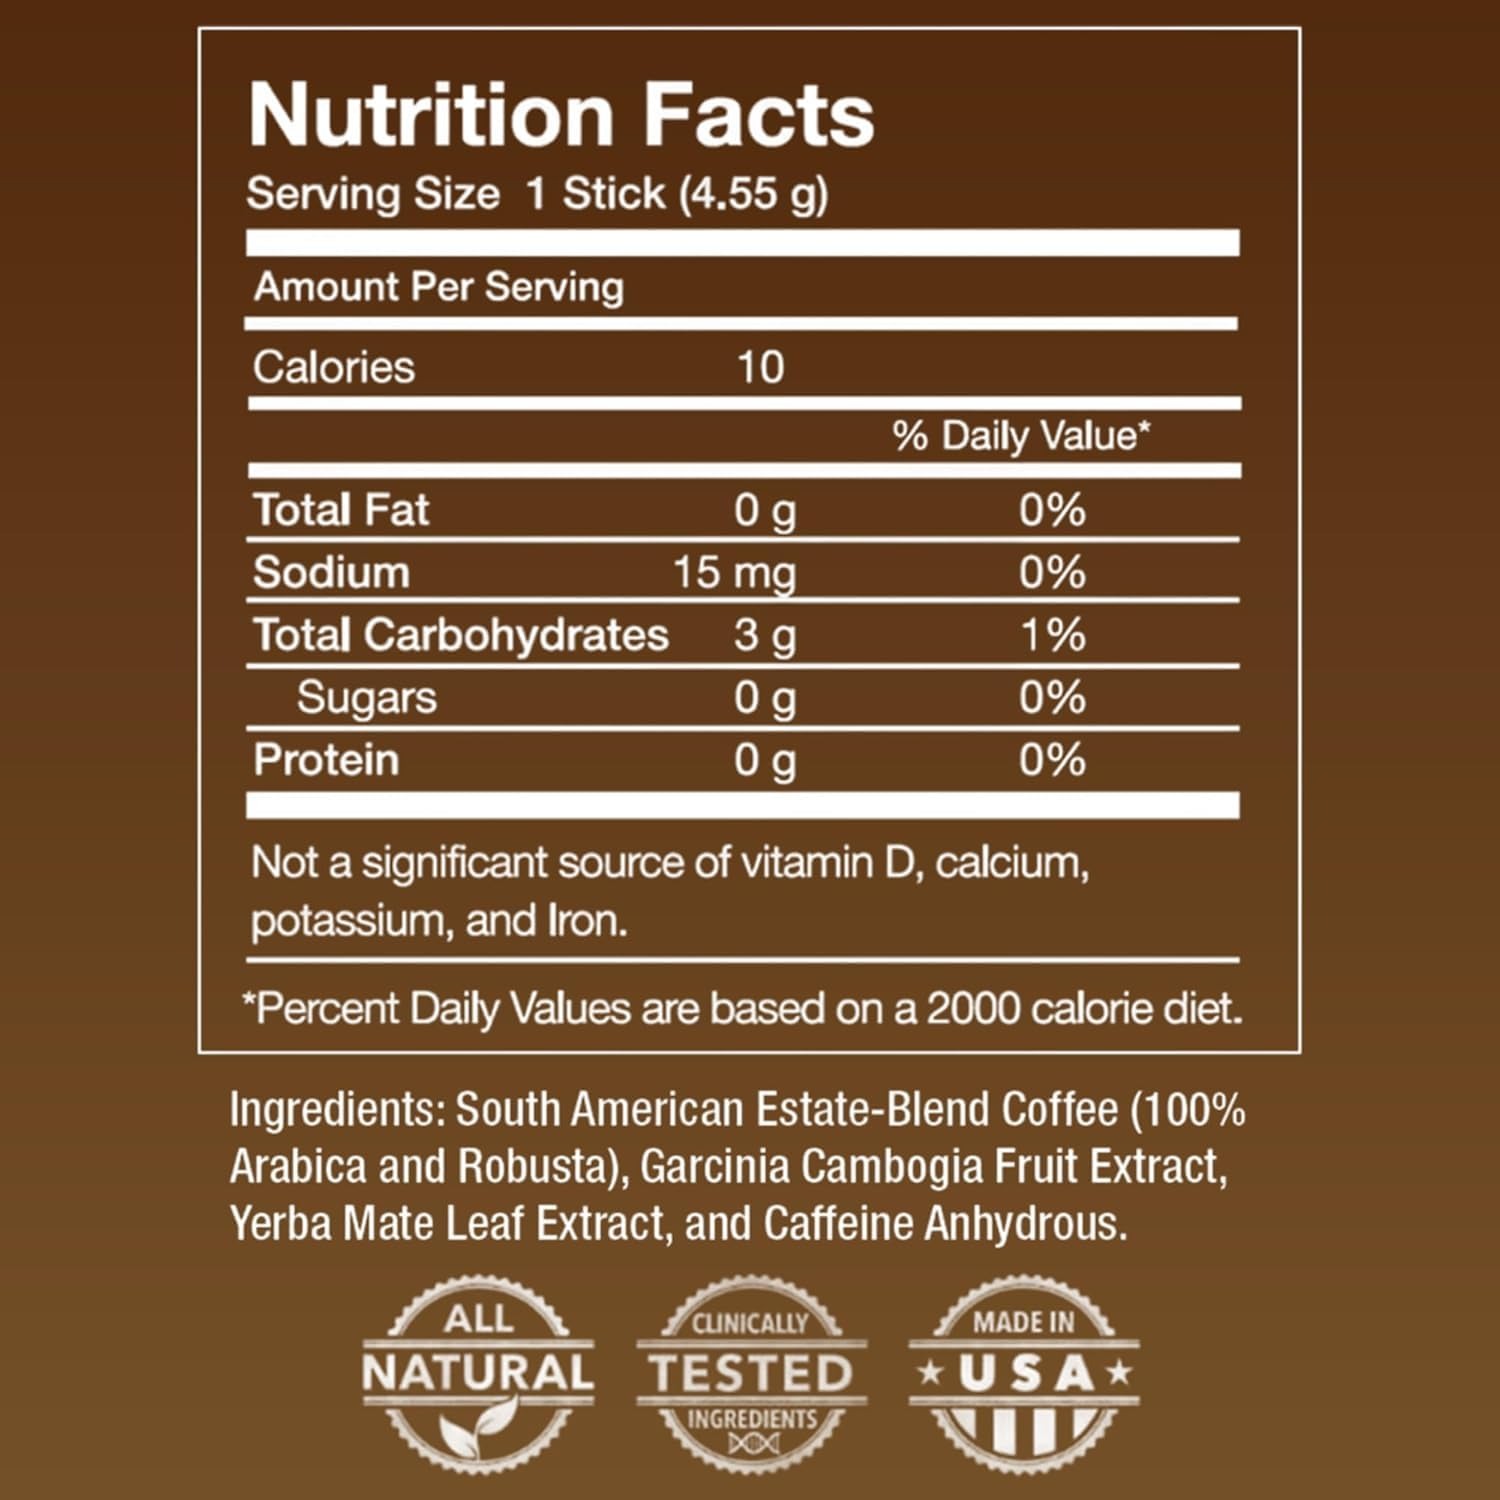
Item Name: Burn + Control Coffee by Javita, 4 boxes, Gourmet South American Blend, Instant Coffee with Weight Management Herbs, Garcinia Cambogia, Yerba Mate, Medium Roast, 24 ct.
Bullet Point 1: THE ORIGINAL: FOUR BOXES of Burn + Control Coffee, the original, herb-infused, coffee formulated to help support benefits like healthy metabolism and weight management.*
Bullet Point 2: PREMIUM, DELICIOUS COFFEE: 100% South American blend of Arabica and Robusta coffee beans, fully micronized to aid mixability, consumption and enjoyment.
Bullet Point 3: INFUSED WITH CLINICALLY SUPPORTED INGREDIENTS: Garcinia Cambogia (patented Super Citrimax) and Yerba Mate blend to help support metabolism, craving control, and weight management as part of a healthy diet and exercise program *
Bullet Point 4: DIET-FRIENDLY: Gluten-free, works with Paleo, Keto, South Beach, Atkins and more.
Bullet Point 5: TAKE THAT OVERPRICED COFFEE HOUSE: Forget the cost of ‘Talls’ or ‘Grandes,’ grinding and brewing – at a buck a cup – just rip, add to water (enjoy hot or cold) and stir for the perfect slimming cup anywhere, every time.
Product Description: <strong> The Category Creator* </strong> <p> This slimming coffee blend was the first of its kind. Over the years, numerous manufacturers have attempted to duplicate it—each nothing more than a poor imitation.*</p> <p> Created by coffee lovers for coffee lovers, we understand what you want from your coffee which is why ours note only incudes bold flavors and delicate notes, but we’ve infused natural botanicals (yerba mate and garcinia cambogia) that are as satisfying to your waistline as they are your taste buds.*</p> <p>Finally, a delicious, premium cup of coffee that work with your program instead of against it to help you reach and maintain your weight management goals.*</p>
Value: 96.0
Unit: Count

Price: 122.8